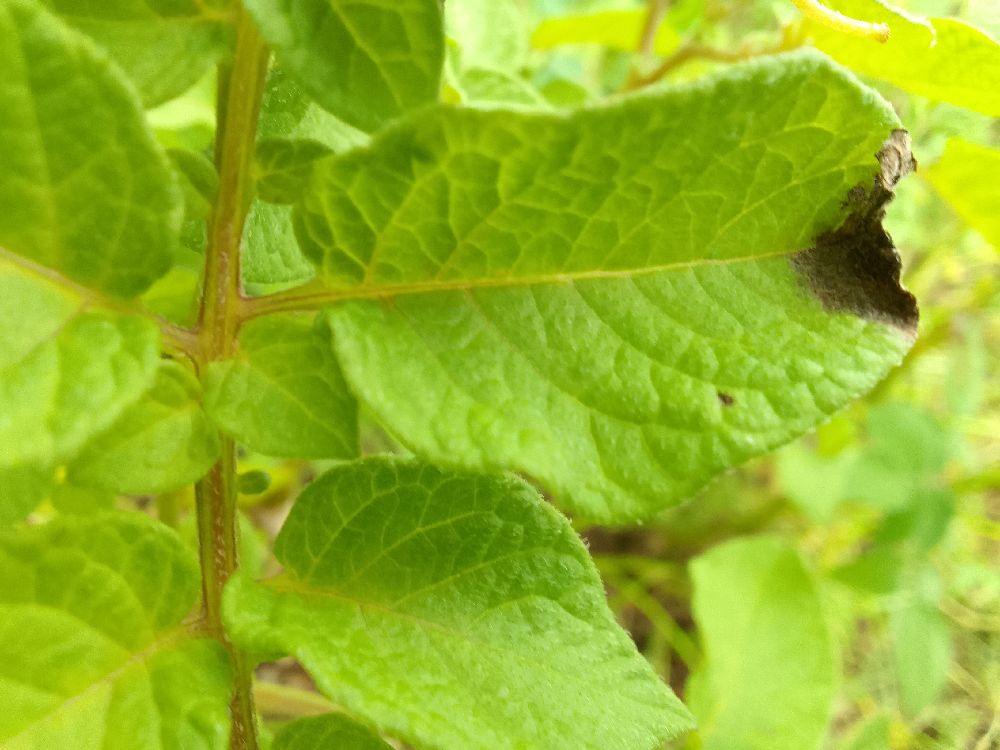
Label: Late blight